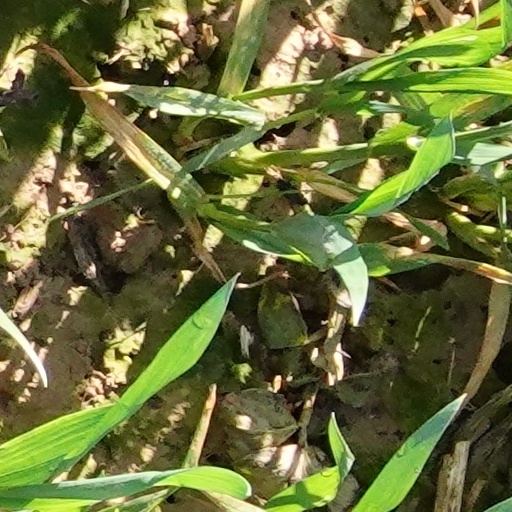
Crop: wheat